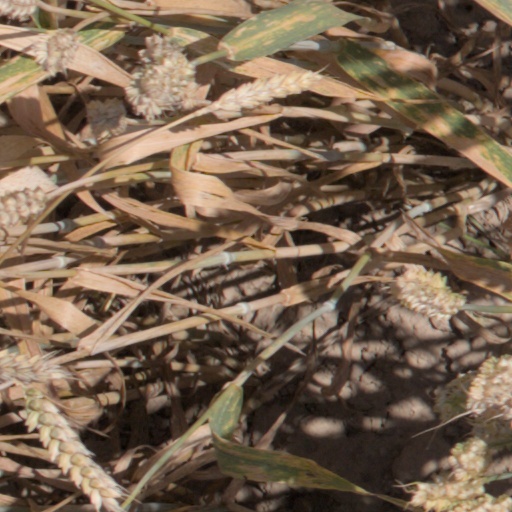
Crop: wheat